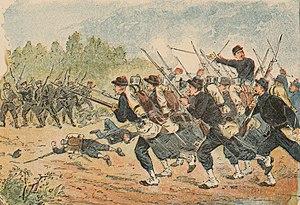
Illustration française du 10e bataillon de chasseurs à pied à Spickeren (6 août 1870)
Le 10ᵉ bataillon de chasseurs à pied est une militaire dissoute de l'infanterie française.